Ørstedsparken

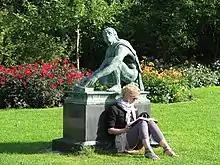
"Arrotino" statue

Spread over the park are also a large number of statues, granted by the Albertina Foundation which was created by the head of Carlsberg, Carl Jacobsen. Among these are: